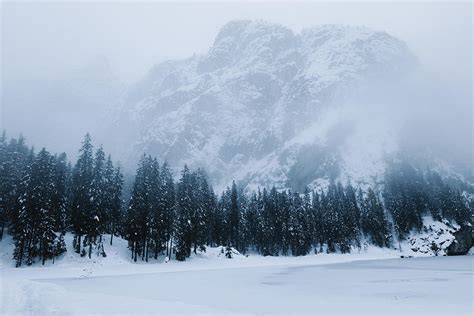
Weather: snow or frosty